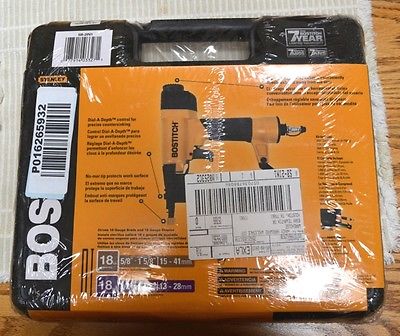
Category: stapler